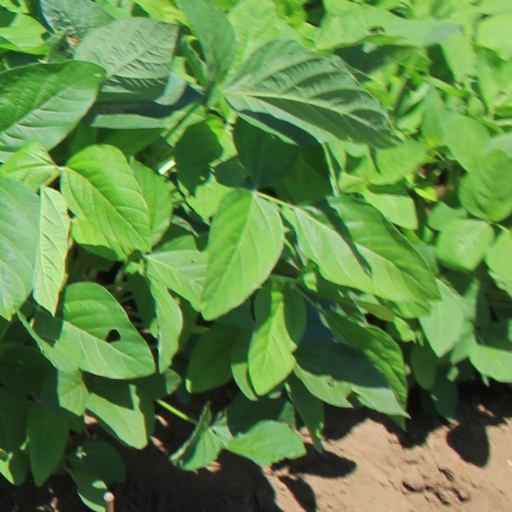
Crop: soybean